Roman mythology

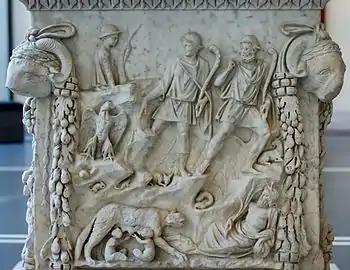
Romulus and Remus, the Lupercal, Father Tiber, and the Palatine on a relief from a pedestal dating to the reign of Trajan (AD 98–117)

Roman mythology is the body of myths of ancient Rome as represented in the literature and visual arts of the Romans, and is a form of Roman folklore. "Roman mythology" may also refer to the modern study of these representations, and to the subject matter as represented in the literature and art of other cultures in any period. Roman mythology draws from the mythology of the Italic peoples and shares mythemes with Proto-Indo-European mythology.